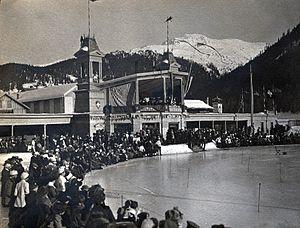
L'Eisstadion Davos, en français « patinoire de Davos », est une patinoire située à Davos, dans le canton des Grisons en Suisse.